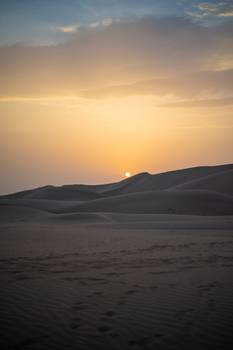
Label: No Watermark